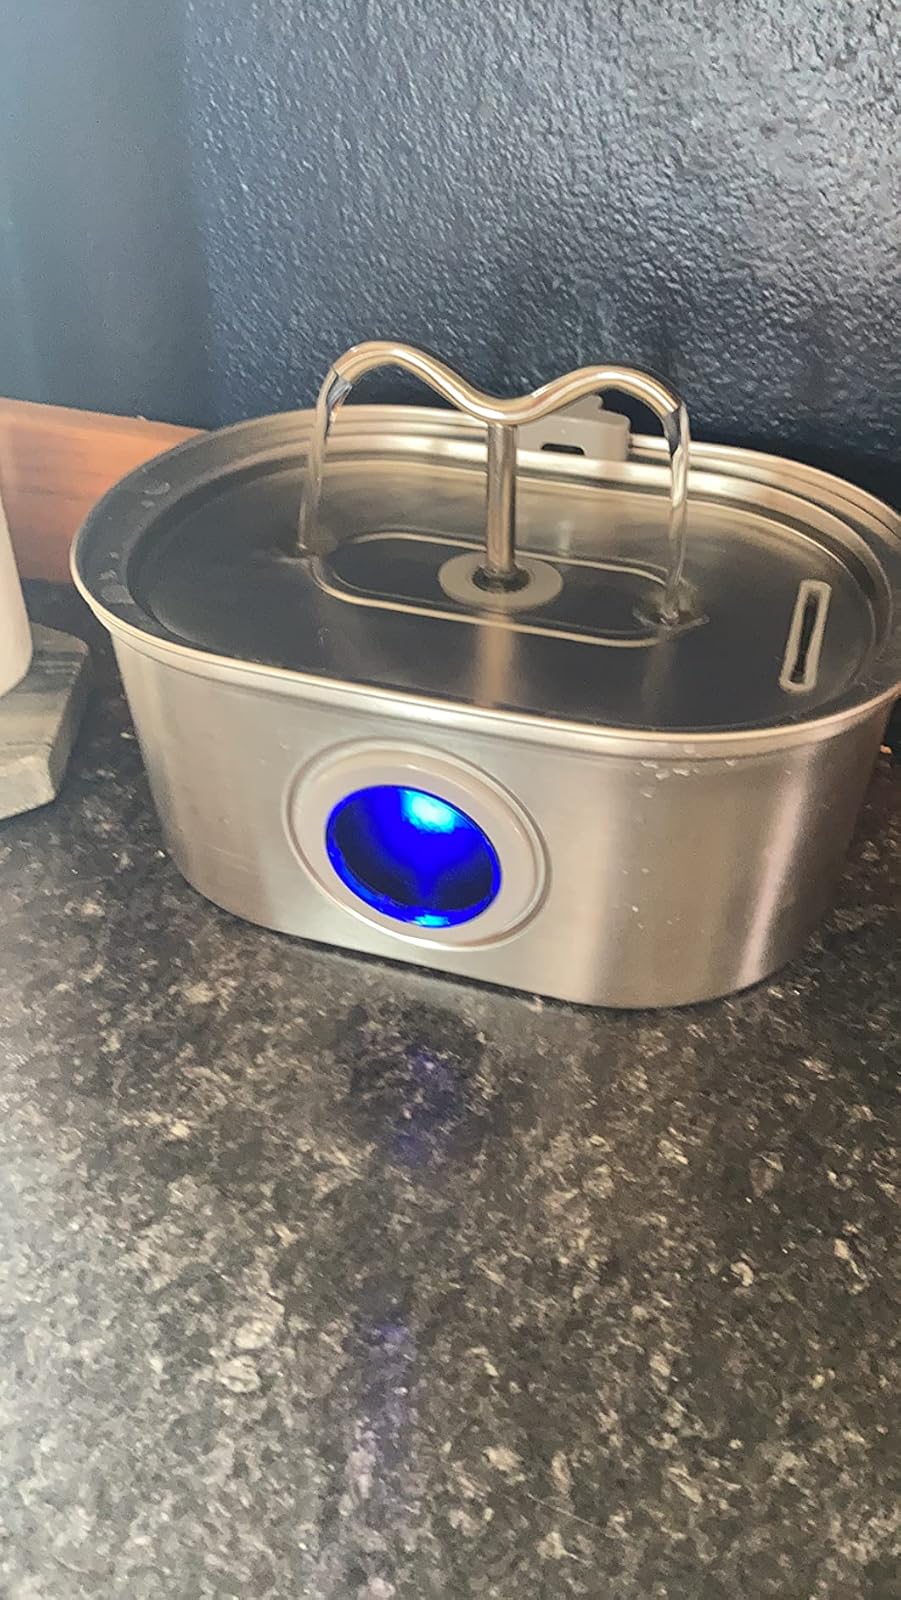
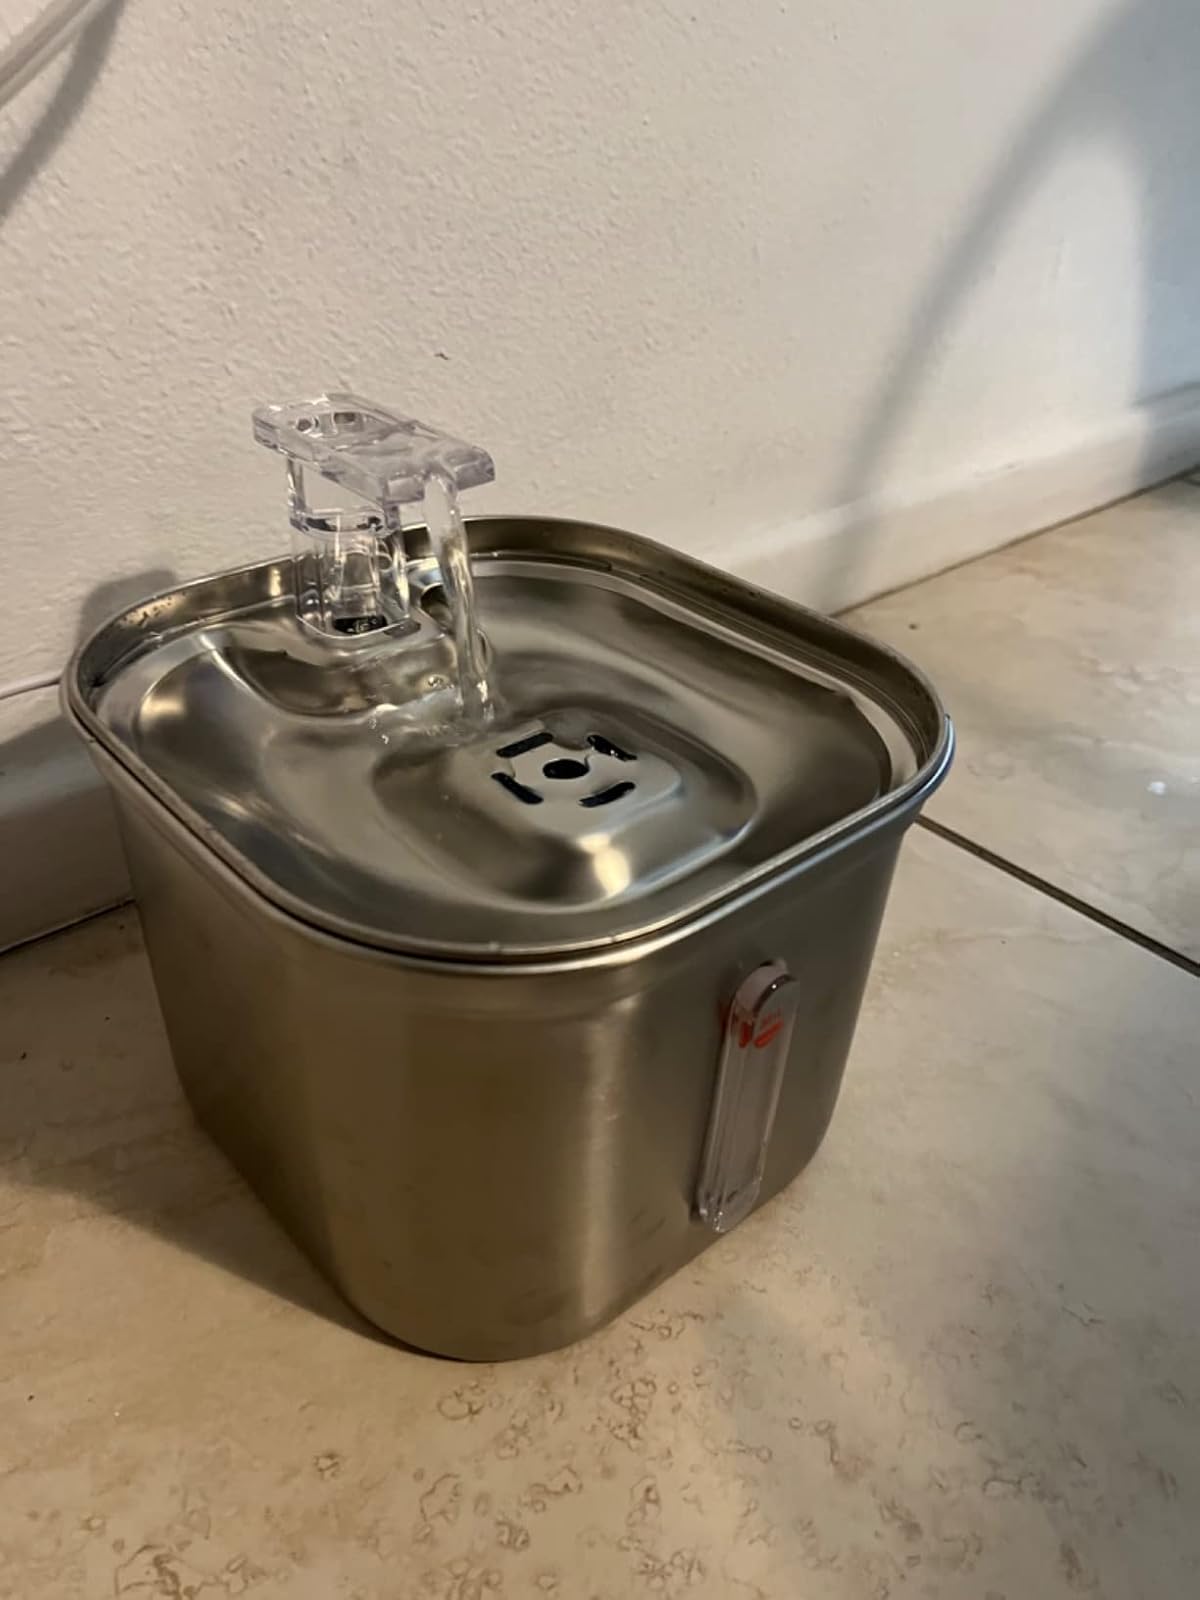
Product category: items_bowl
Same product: no